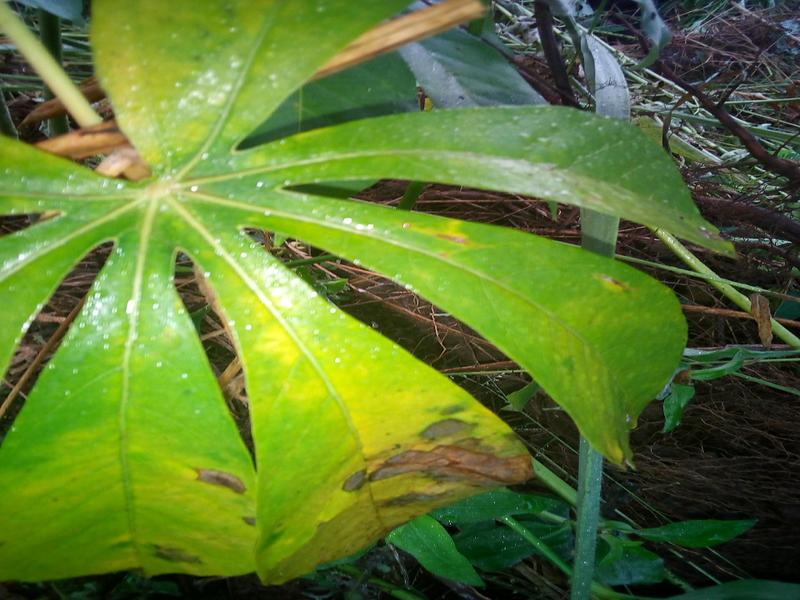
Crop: cassava
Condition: bacterial_blight